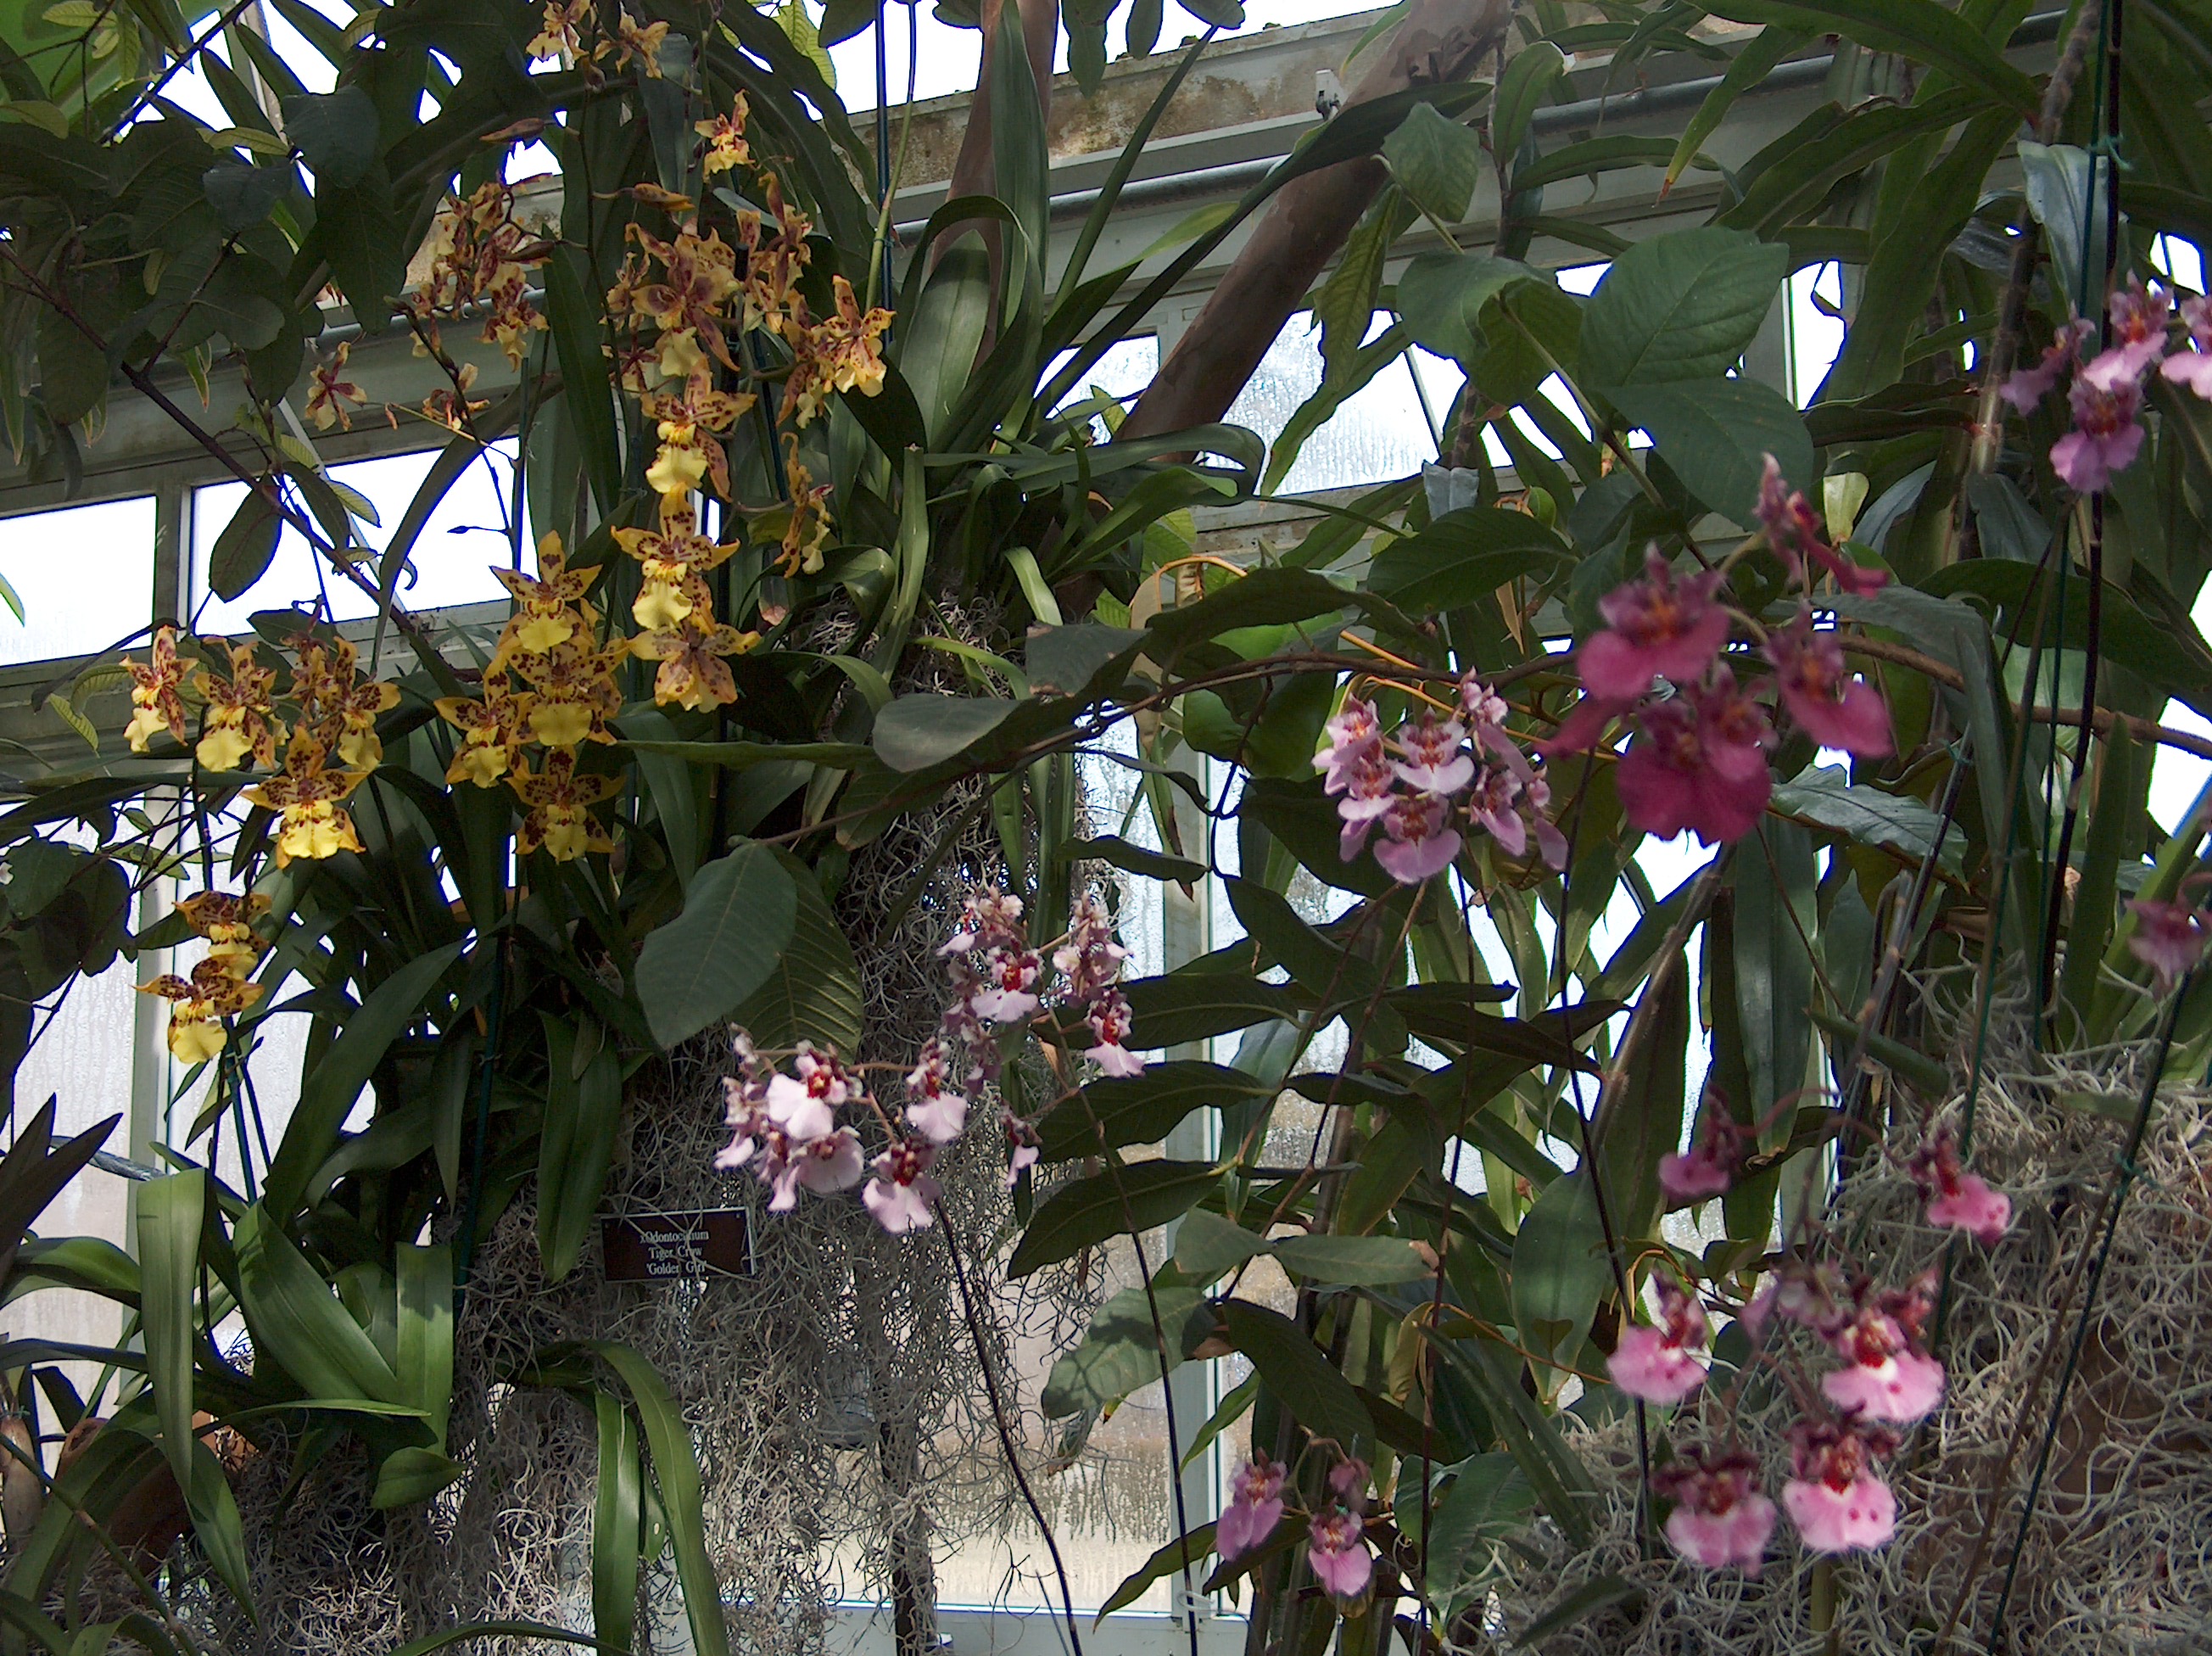
orchid, flower, flowering plant, plant, botany, terrestrial plant, orchids of the philippines, moth orchid, dendrobium, cattleya, greenhouse, botanical garden, garden, epidendrum